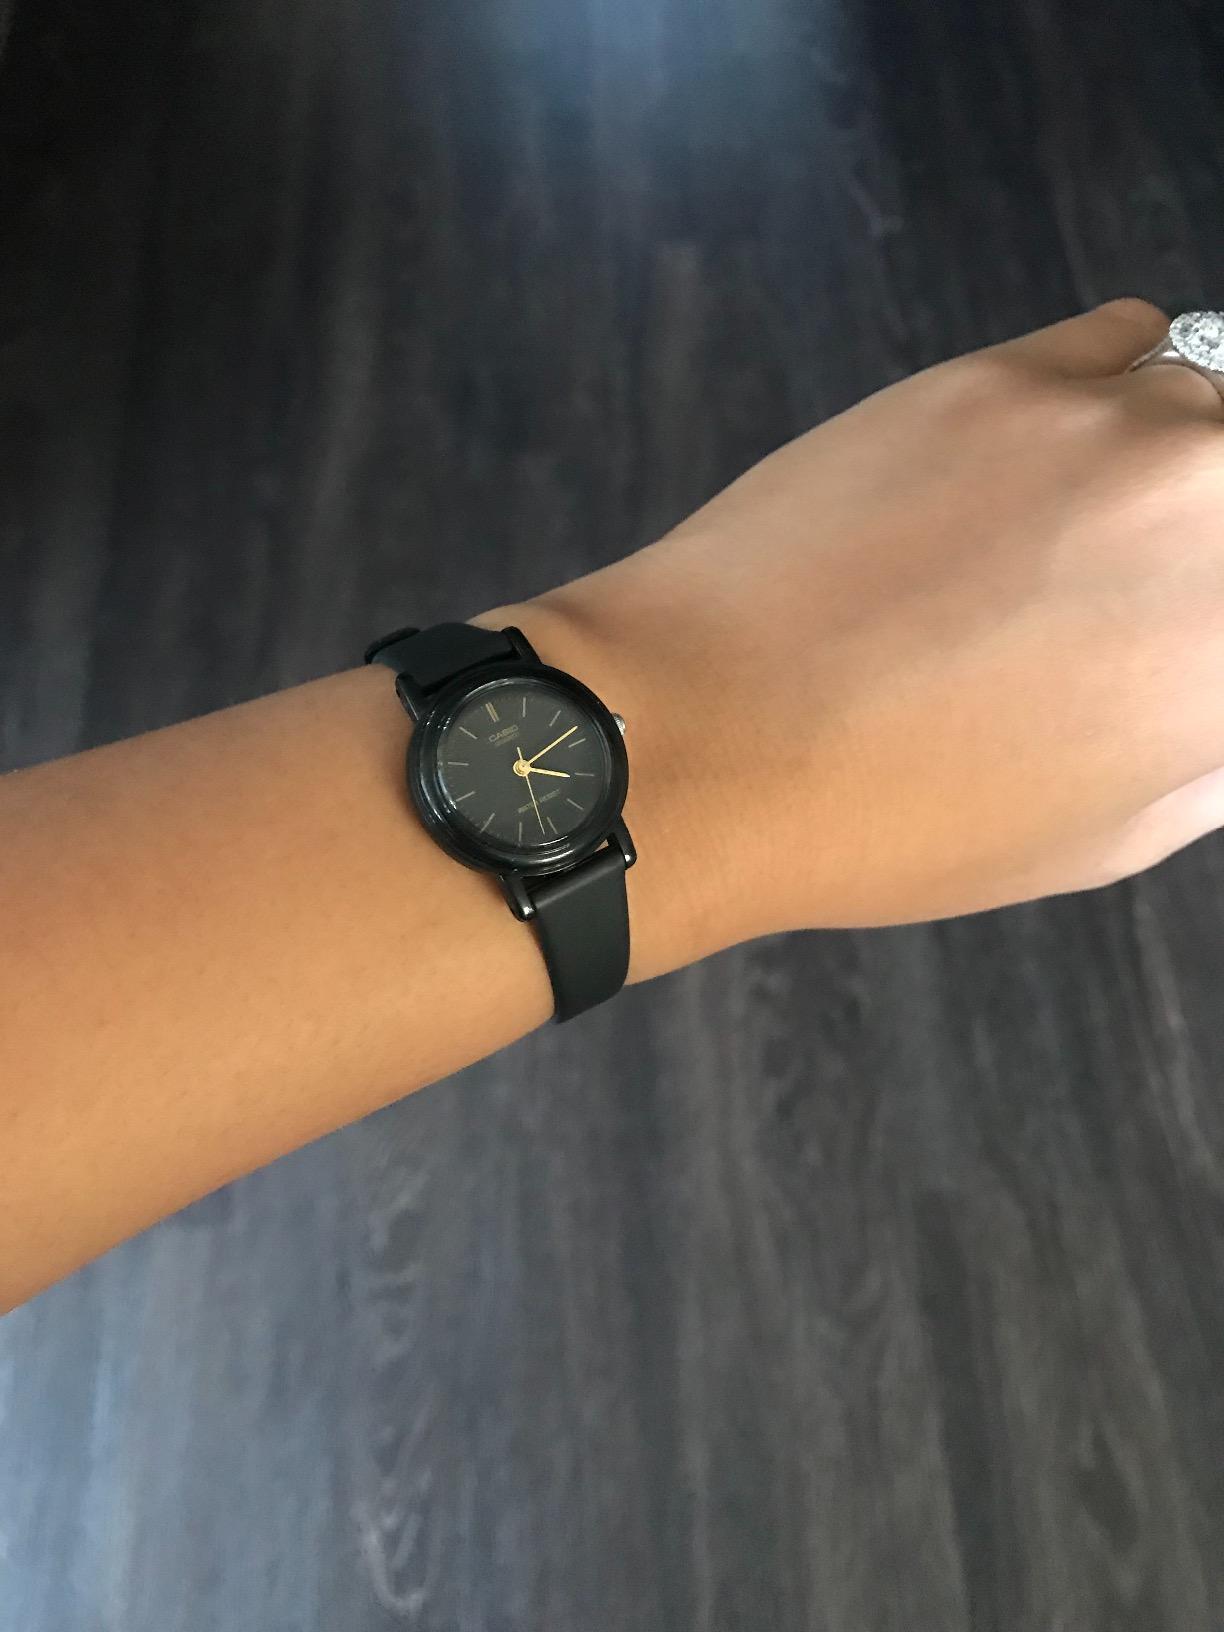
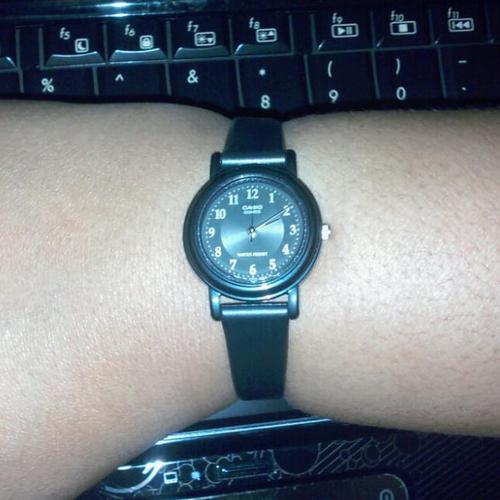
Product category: accessories_watch
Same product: no